Law enforcement by country

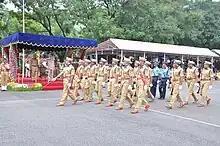
A passing out parade for officers of the Indian Police Service.

India has numerous law enforcement agencies. At the federal Union level, the agencies are part of the Union Ministry of Home Affairs, and support the states in their duties. India's federal police services controlled by the Ministry of Home Affairs are known as the Central Armed Police Forces and consist of the Border Security Force, Central Industrial Security Force, Central Reserve Police Force, Indo-Tibetan Border Police, National Security Guard, and Sashastra Seema Bal. Two other civil services with law enforcement tasks - the Indian Police Service and Indian Forest Service, are considered the All India Services: they are recruited at the federal level but serve under both the federal government and the states and union territories and also Indian Revenue Service, are considered the Central Civil Services: they are recruited and serve under federal level only. There are numerous other federal law enforcement agencies, including the Central Bureau of Investigation, National Investigation Agency, Directorate of Revenue Intelligence, Narcotics Control Bureau and Enforcement Directorate.